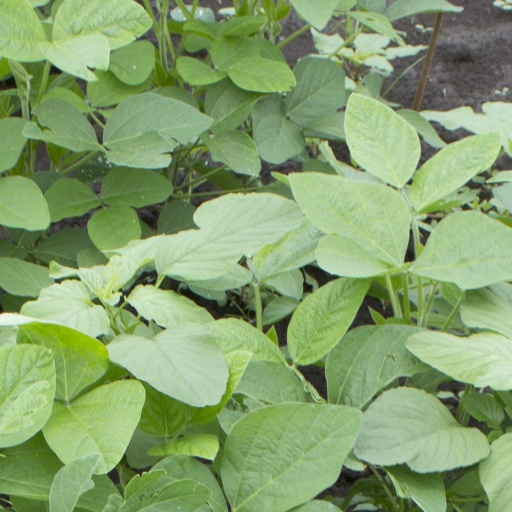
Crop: soybean